William Dutcher

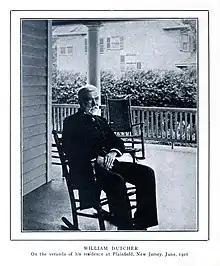
Dutcher in 1916

William Dutcher was born to Rev. Jacob Conklin and Margaretta Ayres Dutcher in Stelton, New Jersey. The family moved to Coxsackie and later Owasco where William studied for a few years. At the age of thirteen he began to work for a banker on Bond Street. He worked for some time near Springfield, Massachusetts on a farm but returned to New York to work with the Brooklyn Life Insurance Company and later the Prudential Insurance Company. On weekends and holidays he went out shooting birds and soon became interested in ornithology. Dutcher took a special interest in the Labrador duck and owned a specimen of the last individual and used it as an example for conservation measures. He became a member of the newly founded American Ornithologists' Union. In 1887 he served as Treasurer for the AOU and held this position for sixteen years. He also chaired the committee on bird protection. Dutcher worked on the passing of the Lacey Act of 1900. He also worked with the US Department of Agriculture to establish Pelican Island as the first National Bird Reserve in 1903. Dutcher helped raise the funds for purchase of land and for supporting the pay of wardens. In 1910, he attended the International Ornithological Congress at Berlin where he spoke on the rationale for international bird protection.